Marlin High School

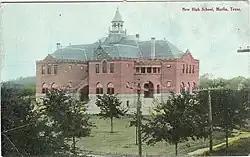
School circa 1900-1910

Marlin High School is a public high school in the city of Marlin, Texas, United States. It is part of the Marlin Independent School District located in central Falls County. The school is classified as a 2A school by the University Interscholastic League (UIL). In 2015, the school was rated "Met Standard" by the Texas Education Agency.